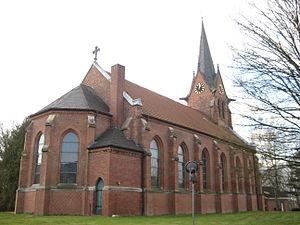
Ahlerstedt est une commune allemande de l'arrondissement de Stade, Land de Basse-Saxe.